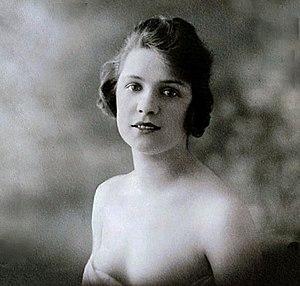
Germaine Larbaudière 1890-1931 actrice de théâtre petite amie de Curnonsky pendant 20 ans
Maurice Edmond Sailland, dit Curnonsky, né le 12 octobre 1872 à Angers et mort le 22 juillet 1956 à Paris, est un romancier, gastronome, humoriste et critique culinaire français, élu « Prince des gastronomes ».